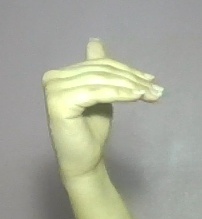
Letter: khaa